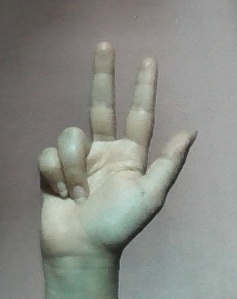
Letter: al